JEN (charity)

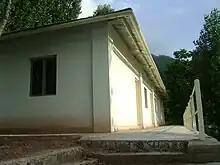
JEN School in Bagh AJK

At present, JEN works in seven countries including Afghanistan, Pakistan, Sri Lanka, Iraq, Sudan, Myanmar, and Niigata, Japan and our projects differ ranging from providing rehabilitation of schools in Iraq and Afghanistan from livelihood programme in Sri Lanka.